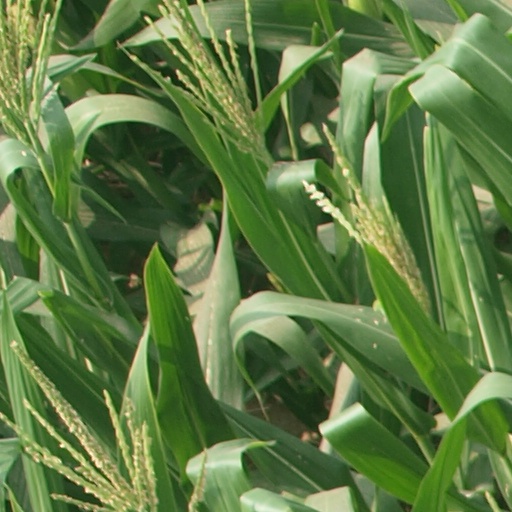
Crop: maize; corn